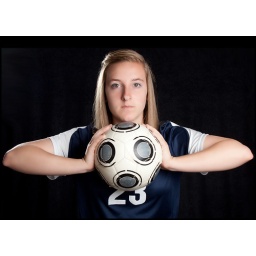
Second attempt at studio lighting against both black and white backgrounds.